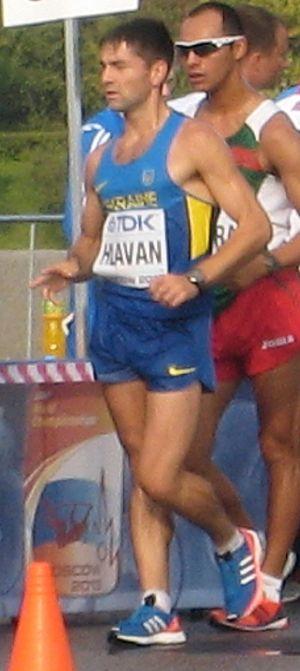
Ihor Hlavan est un athlète ukrainien, spécialiste de la marche.